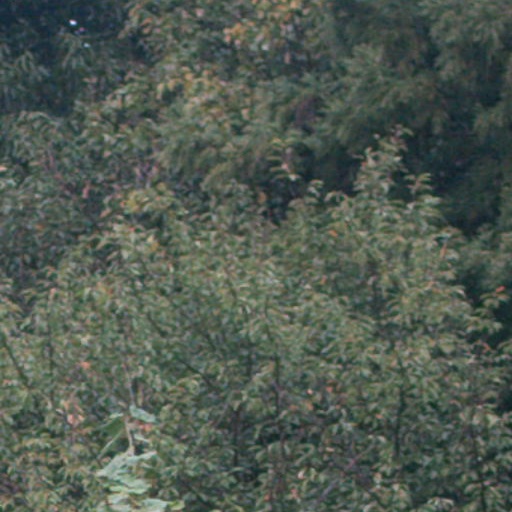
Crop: cassava